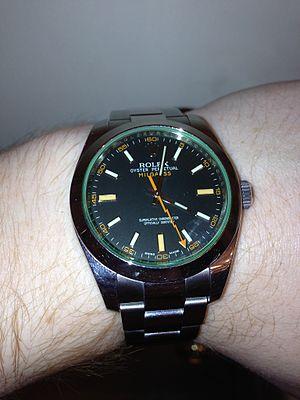
La Rolex Oyster Perpetual Milgauss est un modèle de montre introduit par Rolex en 1956 avec le numéro de modèle 6541. Le Milgauss a été conçu pour répondre aux demandes de la communauté scientifique autour des champs électromagnétiques. Premier du genre, il est capable de résister à des champs magnétiques jusqu’à 1 000 gauss et a été reconnu pour être porté par des scientifiques de l'Organisation européenne pour la recherche nucléaire à Genève. Sa résistance aux interférences magnétiques provient d'un bouclier à l'intérieur du boîtier en alliages ferromagnétiques, qui protège le mouvement. Ce bouclier est constitué de deux composants, l'un vissé au mouvement et l'autre au boîtier. De plus, son mouvement Calibre 3131 comprend des matériaux paramagnétiques.